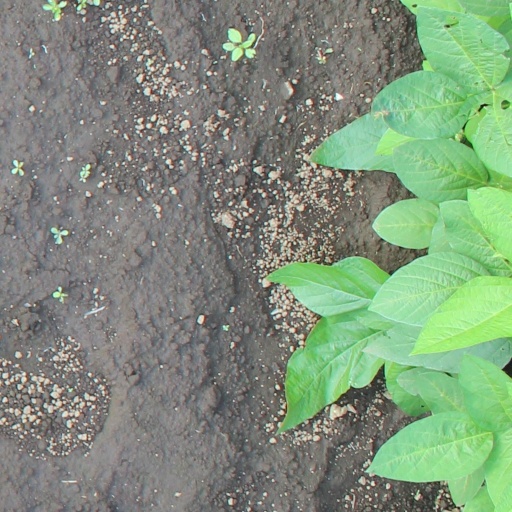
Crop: soybean